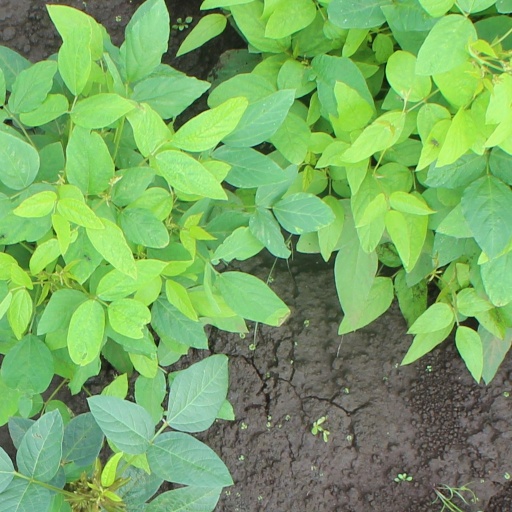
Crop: soybean